Baking

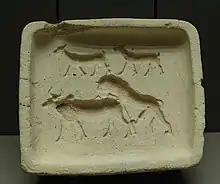
A terracotta baking mould for pastry or bread, representing goats and a lion attacking a cow. Early 2nd millennium BC, Royal palace at Mari, Syria

All types of food can be baked, but some require special care and protection from direct heat. Various techniques have been developed to provide this protection.